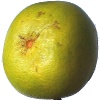
Label: pomelo_sweetie